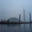
Label: bridge